Is Your Love Big Enough?

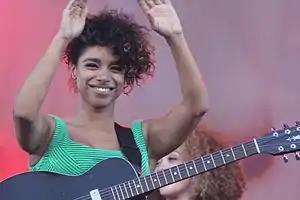
Festival La Voix Du Rock, Tourcoing, 2013 (Photo: )

Her official debut single "Lost & Found" was released in the UK on April 30, 2012, and her debut album, was released on July 9, 2012, on Warner Brothers. "Forget" was released as the second single from the album on December 30, 2011. "Lost & Found" was released as the third single from the album on April 27, 2012. "Is Your Love Big Enough?" was released as the fourth single from the album on May 22, 2012. The song was heavily contributed to the 2014 documentary film "The Distortion of Sound", which features Lianne and her live performance of the single. "Age" was released as the fifth single from the album on December 3, 2012.